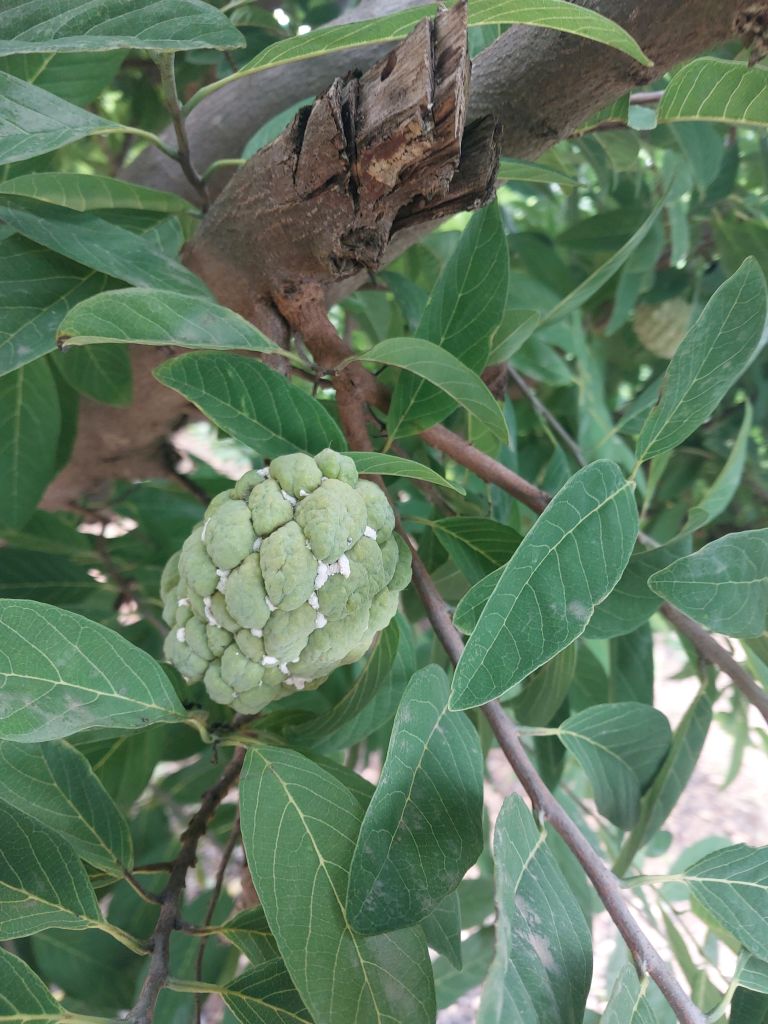
Disease label: Mealy Bug